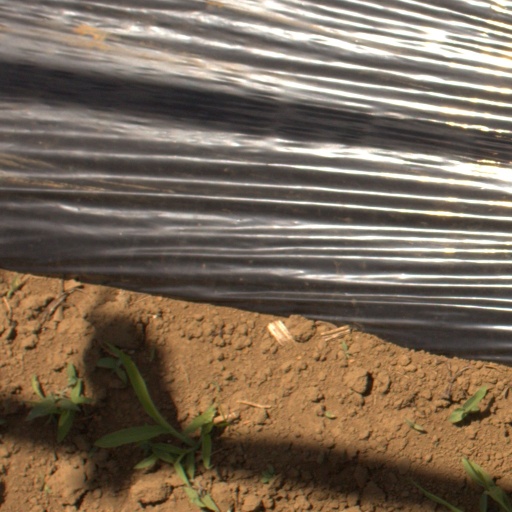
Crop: Jerusalem artichoke